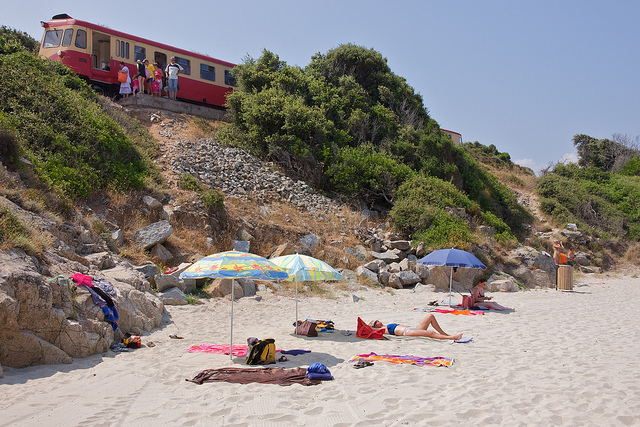
A beach view with several umbrella and a bus dropping off guests above it.